Schnoor

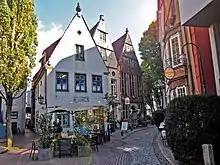
Schnoorviertel Bremen

Schnoor is a neighbourhood in the medieval centre of the German city of Bremen, and the only part of it that has preserved a medieval character. The neighbourhood owes its name to old handicrafts associated with shipping. The alleys between the houses were often associated with occupations or objects: There was an area in which ropes and cables were produced (string = "Schnoor") and a neighboring area, where wire cables and anchor chains were manufactured (wire = "Wieren").